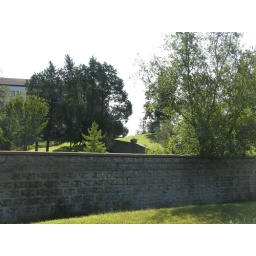
View of the stone wall at the abbey in Trappist, Kentucky in September 2010.